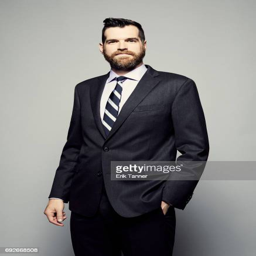
actor is photographed at awards